Cemetery

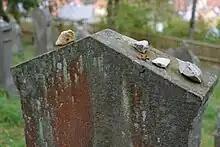
Small stones on a gravestone in a Jewish cemetery in Germany

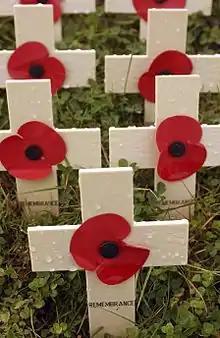
Wooden crosses with remembrance poppies on them

The lawn beam cemetery, a recent development, seeks to solve the problems of the lawn cemetery while retaining many of its benefits. Low (10–15 cm) raised concrete slabs (beams) are placed across the cemetery. Commemorative plaques (usually standardised in terms of size and materials similar to lawn cemeteries) stand on these beams adjacent to each grave. As in a lawn cemetery, grass grows over the graves themselves. The areas between the beams are wide enough to permit easy mowing with a larger mower. As the mower blades are set lower than the top of the beam and the mowers do not go over the beam, the blades cannot damage the plaques. Up on the beam, the plaques cannot be easily overgrown by grass, and spaces between the plaques permit families to place flowers and other objects out of reach of the mowing.